Toilet-Bound Hanako-kun

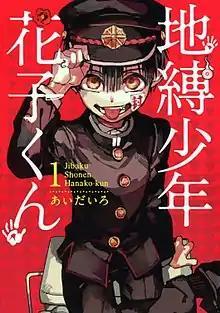
First "tankōbon" volume cover, featuring Hanako

is a Japanese manga series written by Iro and illustrated by Aida, which results in their conjoined name 'AidaIro'. It has been serialized in Square Enix's magazine "Monthly GFantasy" since 2014. It has been collected in 24 "tankōbon" volumes as of June 2025. The story follows Nene Yashiro, a first-year high school student fond of occult stories, who ardently desires a boyfriend. For this, she tries to invoke Hanako-san from the toilet.